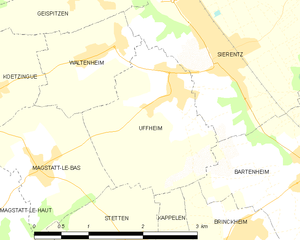
Carte des communes françaises